Alexandre Roubtzoff

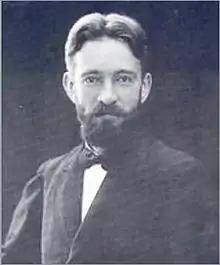
Alexandre Roubtzoff (1920s)

Alexandre Roubtzoff (Russian: Александр Александрович Рубцов; 24 January 1884 – 26 November 1949) was a Russian-born French painter who specialized in Orientalist scenes. Most of his adult life was spent in Tunisia.